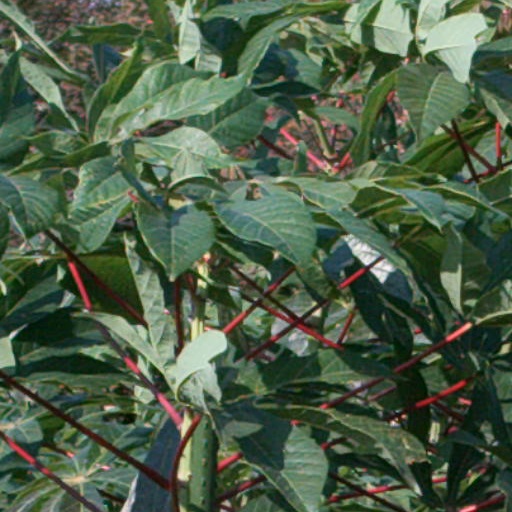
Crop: cassava